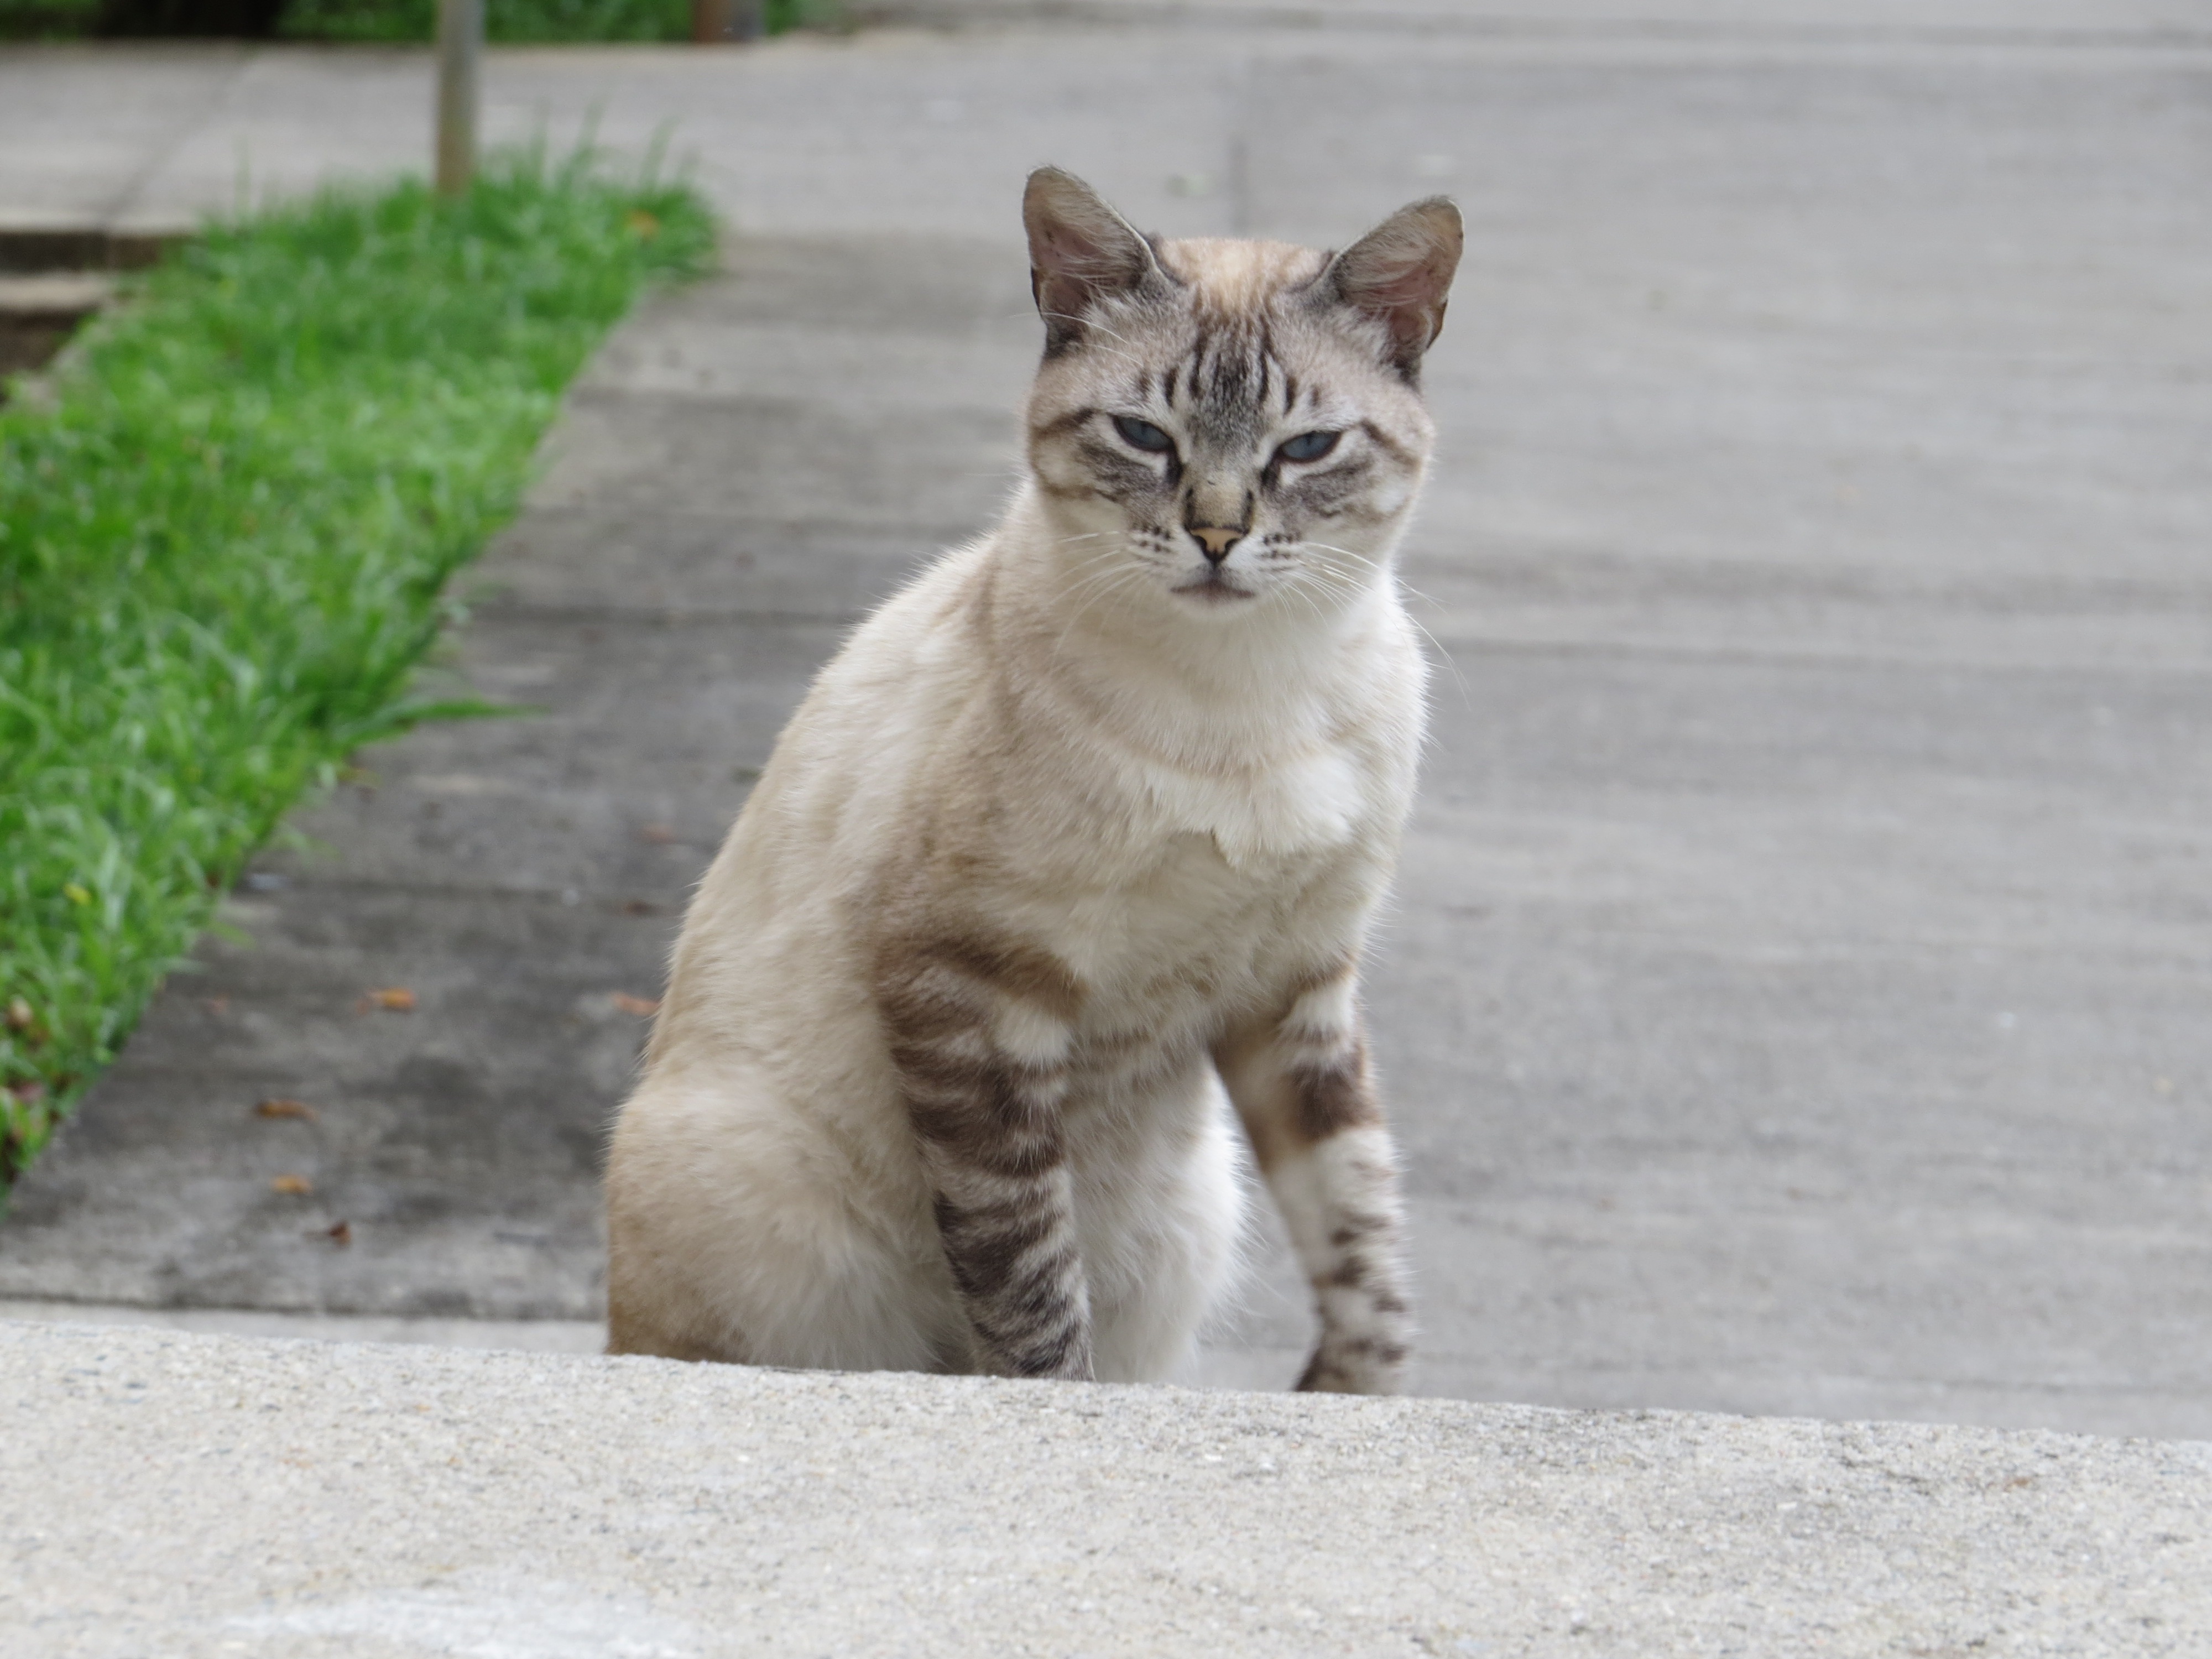
pet, cat, mammal, fauna, whiskers, vertebrate, pet animal, european shorthair, wild cat, small to medium sized cats, cat like mammal, domestic short haired cat, pixie bob